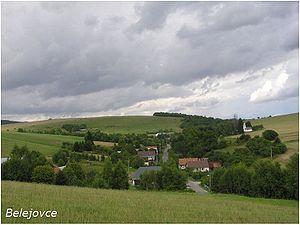
Belejovce est un village de Slovaquie situé dans la région de Prešov.